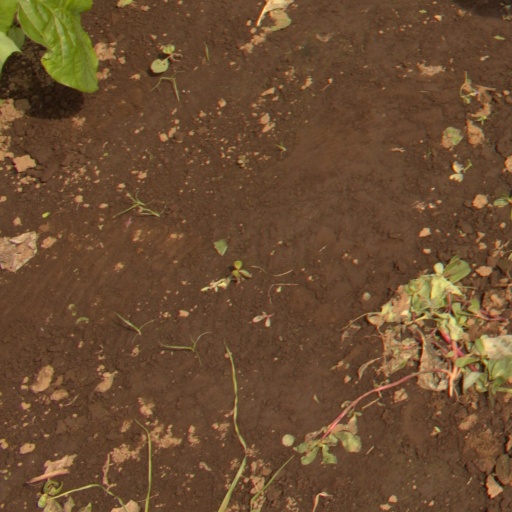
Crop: soybean